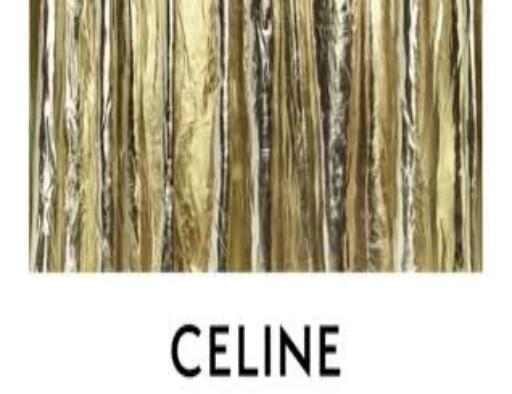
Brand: Celine
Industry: Clothes